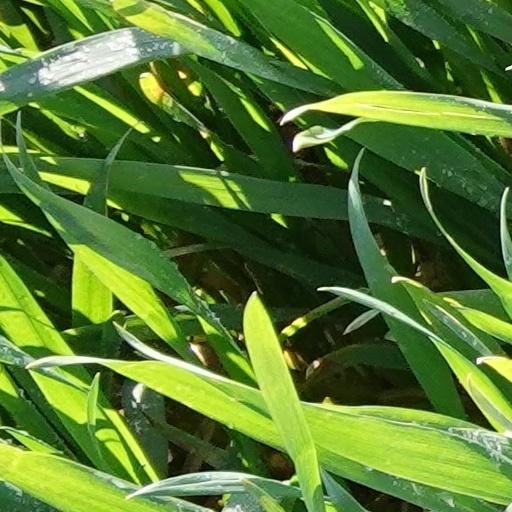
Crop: wheat